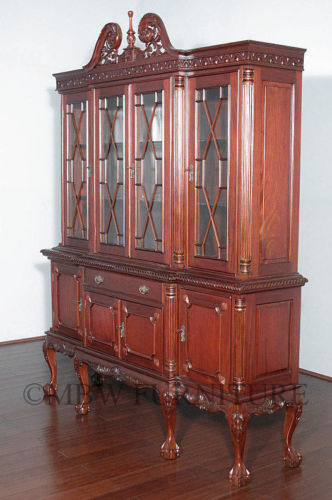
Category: cabinet